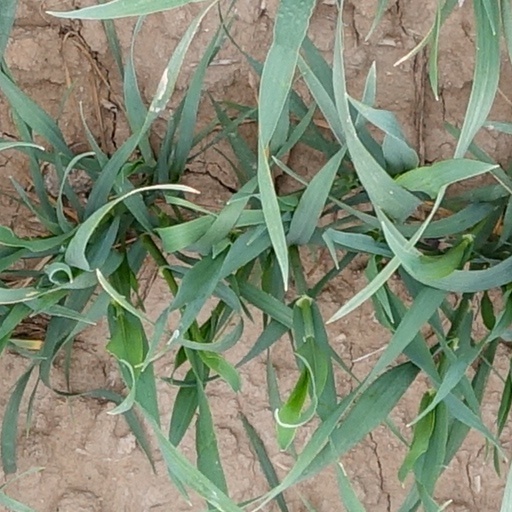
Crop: wheat